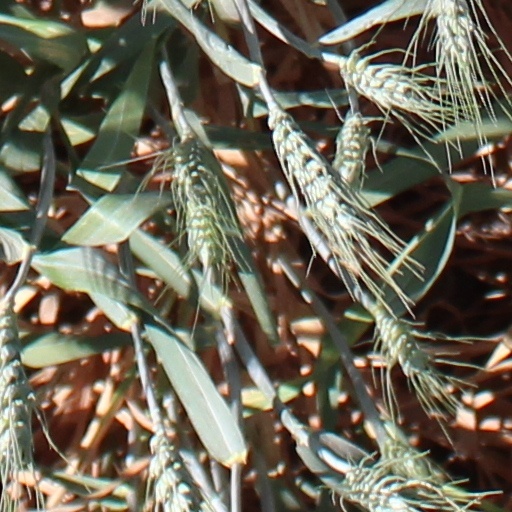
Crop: wheat